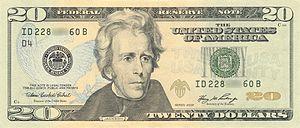
Le billet de 20 dollars est un billet de banque d'une valeur de vingt dollars actuellement en circulation aux États-Unis.
Andrew Jackson, né le 15 mars 1767 près de Waxhaw et mort le 8 juin 1845 à Nashville, est un homme d'État américain, septième président des États-Unis de 1829 à 1837.